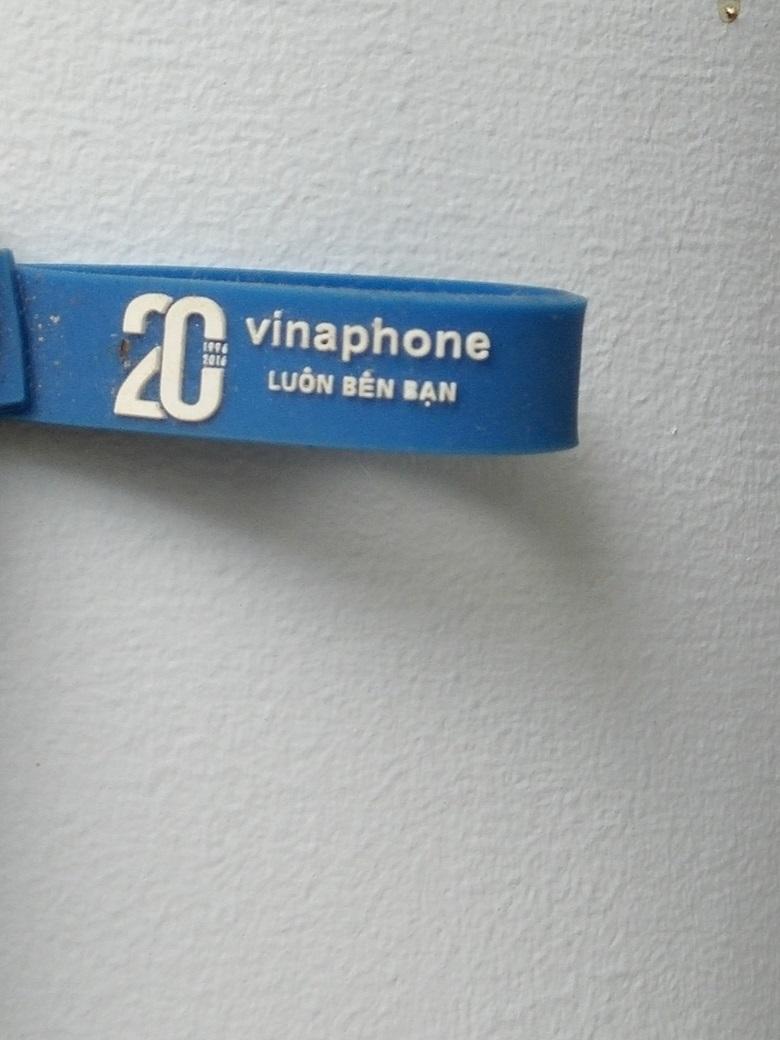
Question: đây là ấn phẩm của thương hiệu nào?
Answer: đây là ấn phẩm của thương hiệu vinaphone